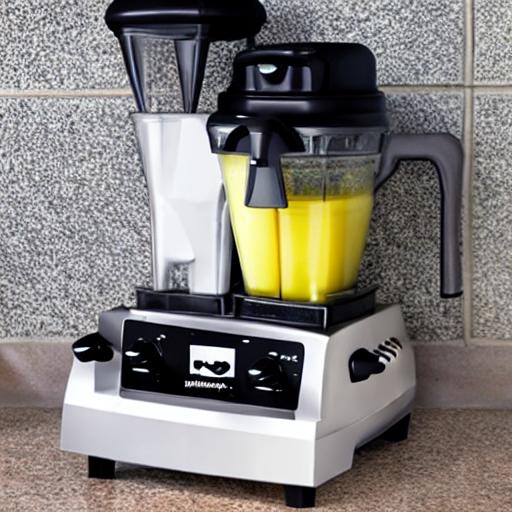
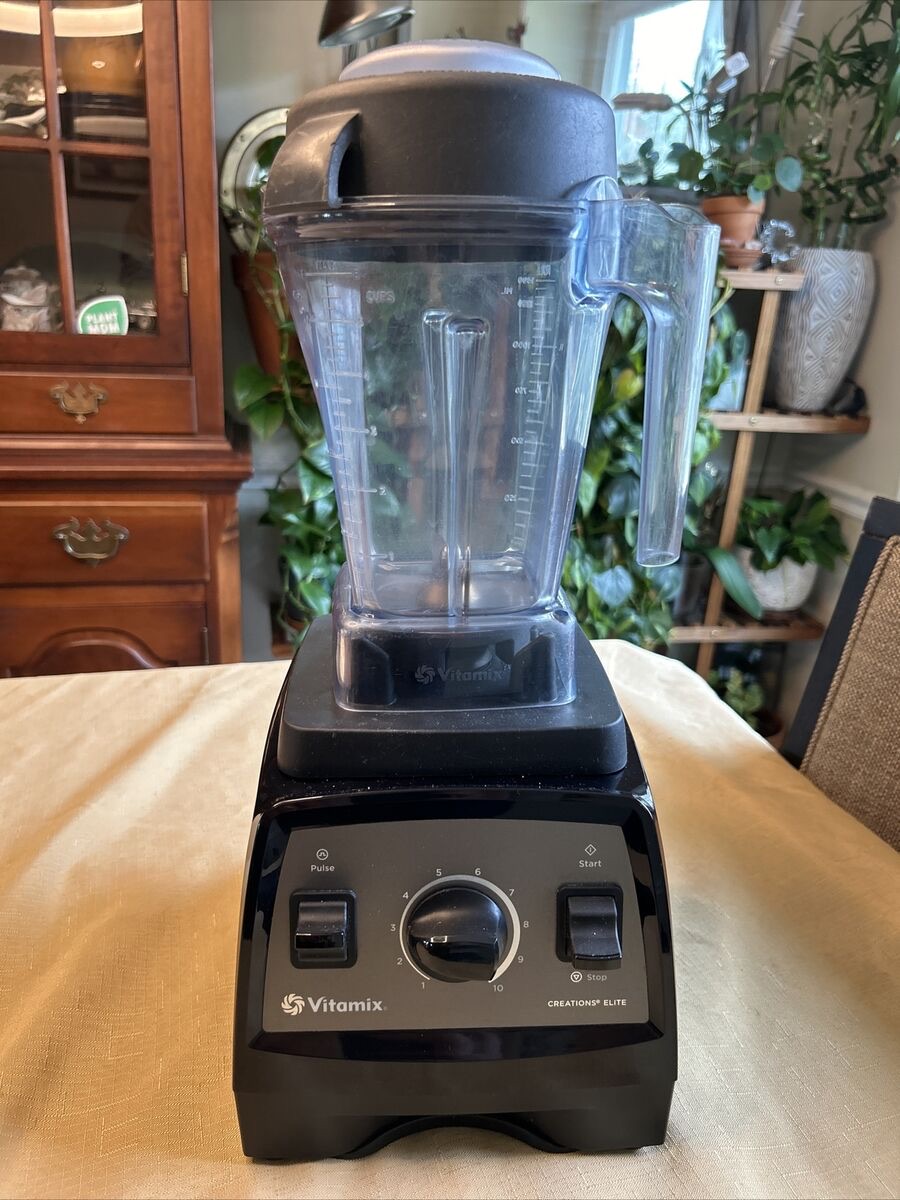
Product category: items_blender
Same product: no